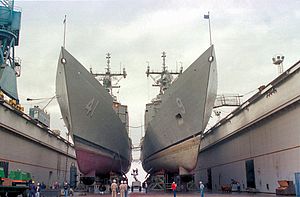
Oliver Hazard Perry-klassen / Historie / Design og bygning
USS Wadsworth og McClusky ved siden af hinanden i en tørdok
Oliver Hazard Perry-klassen er en fregatklasse bygget og udviklet til United States Navy. Klassen var et billigt design og blev produceret i et stort antal under den kolde krig. Klassen har også vist sig som en eksportsucces med tre flåder der har bygget enheder af klassen på licens og yderligere fire der har købt brugte enheder fra den amerikanske flåde.